Santa Maria Addolorata a piazza Buenos Aires

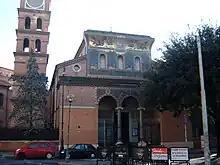
Nuestra Señora de los Dolores

Santa Maria Addolorata a Piazza Buenos Aires is a titular church and the Argentine national church, on Viale Regina Margherita, Rome.